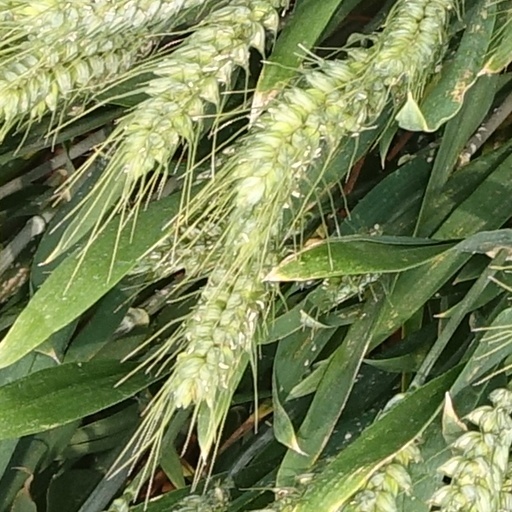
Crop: wheat